Château de Meudon

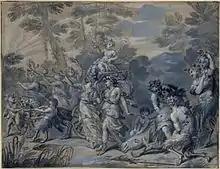
Preparatory drawing for the "Triomphe de Bacchus", attributed to Louis de Boullogne. Albertina Museum, Vienna (Austria)

The old "Cour des Offices", or "Basse Cour", was transformed by Monseigneur to create luxurious ceremonial rooms. The entire annex then took the name of "Wing of the Marronniers". The large reception rooms extend the width of the Terrasse des Marronniers. A small, luxurious apartment, the "Small Fresh Apartment", was also arranged behind these large rooms, no doubt for the Dauphin to receive his mistresses.